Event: Typhoon Ruby
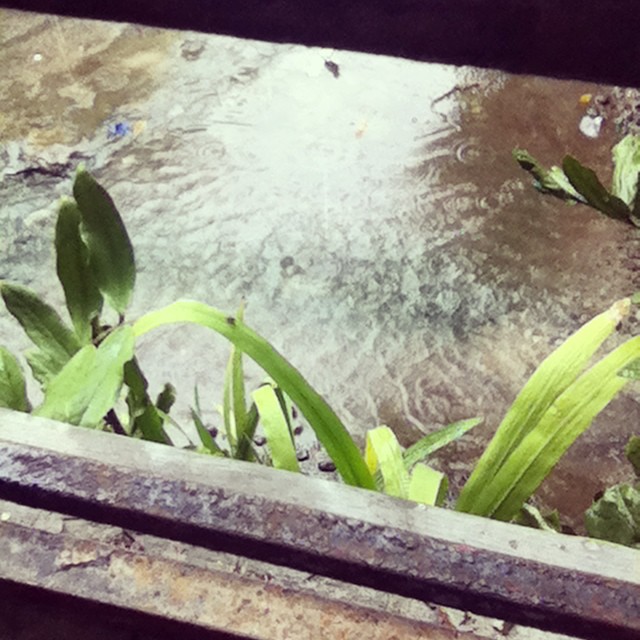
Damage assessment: damage